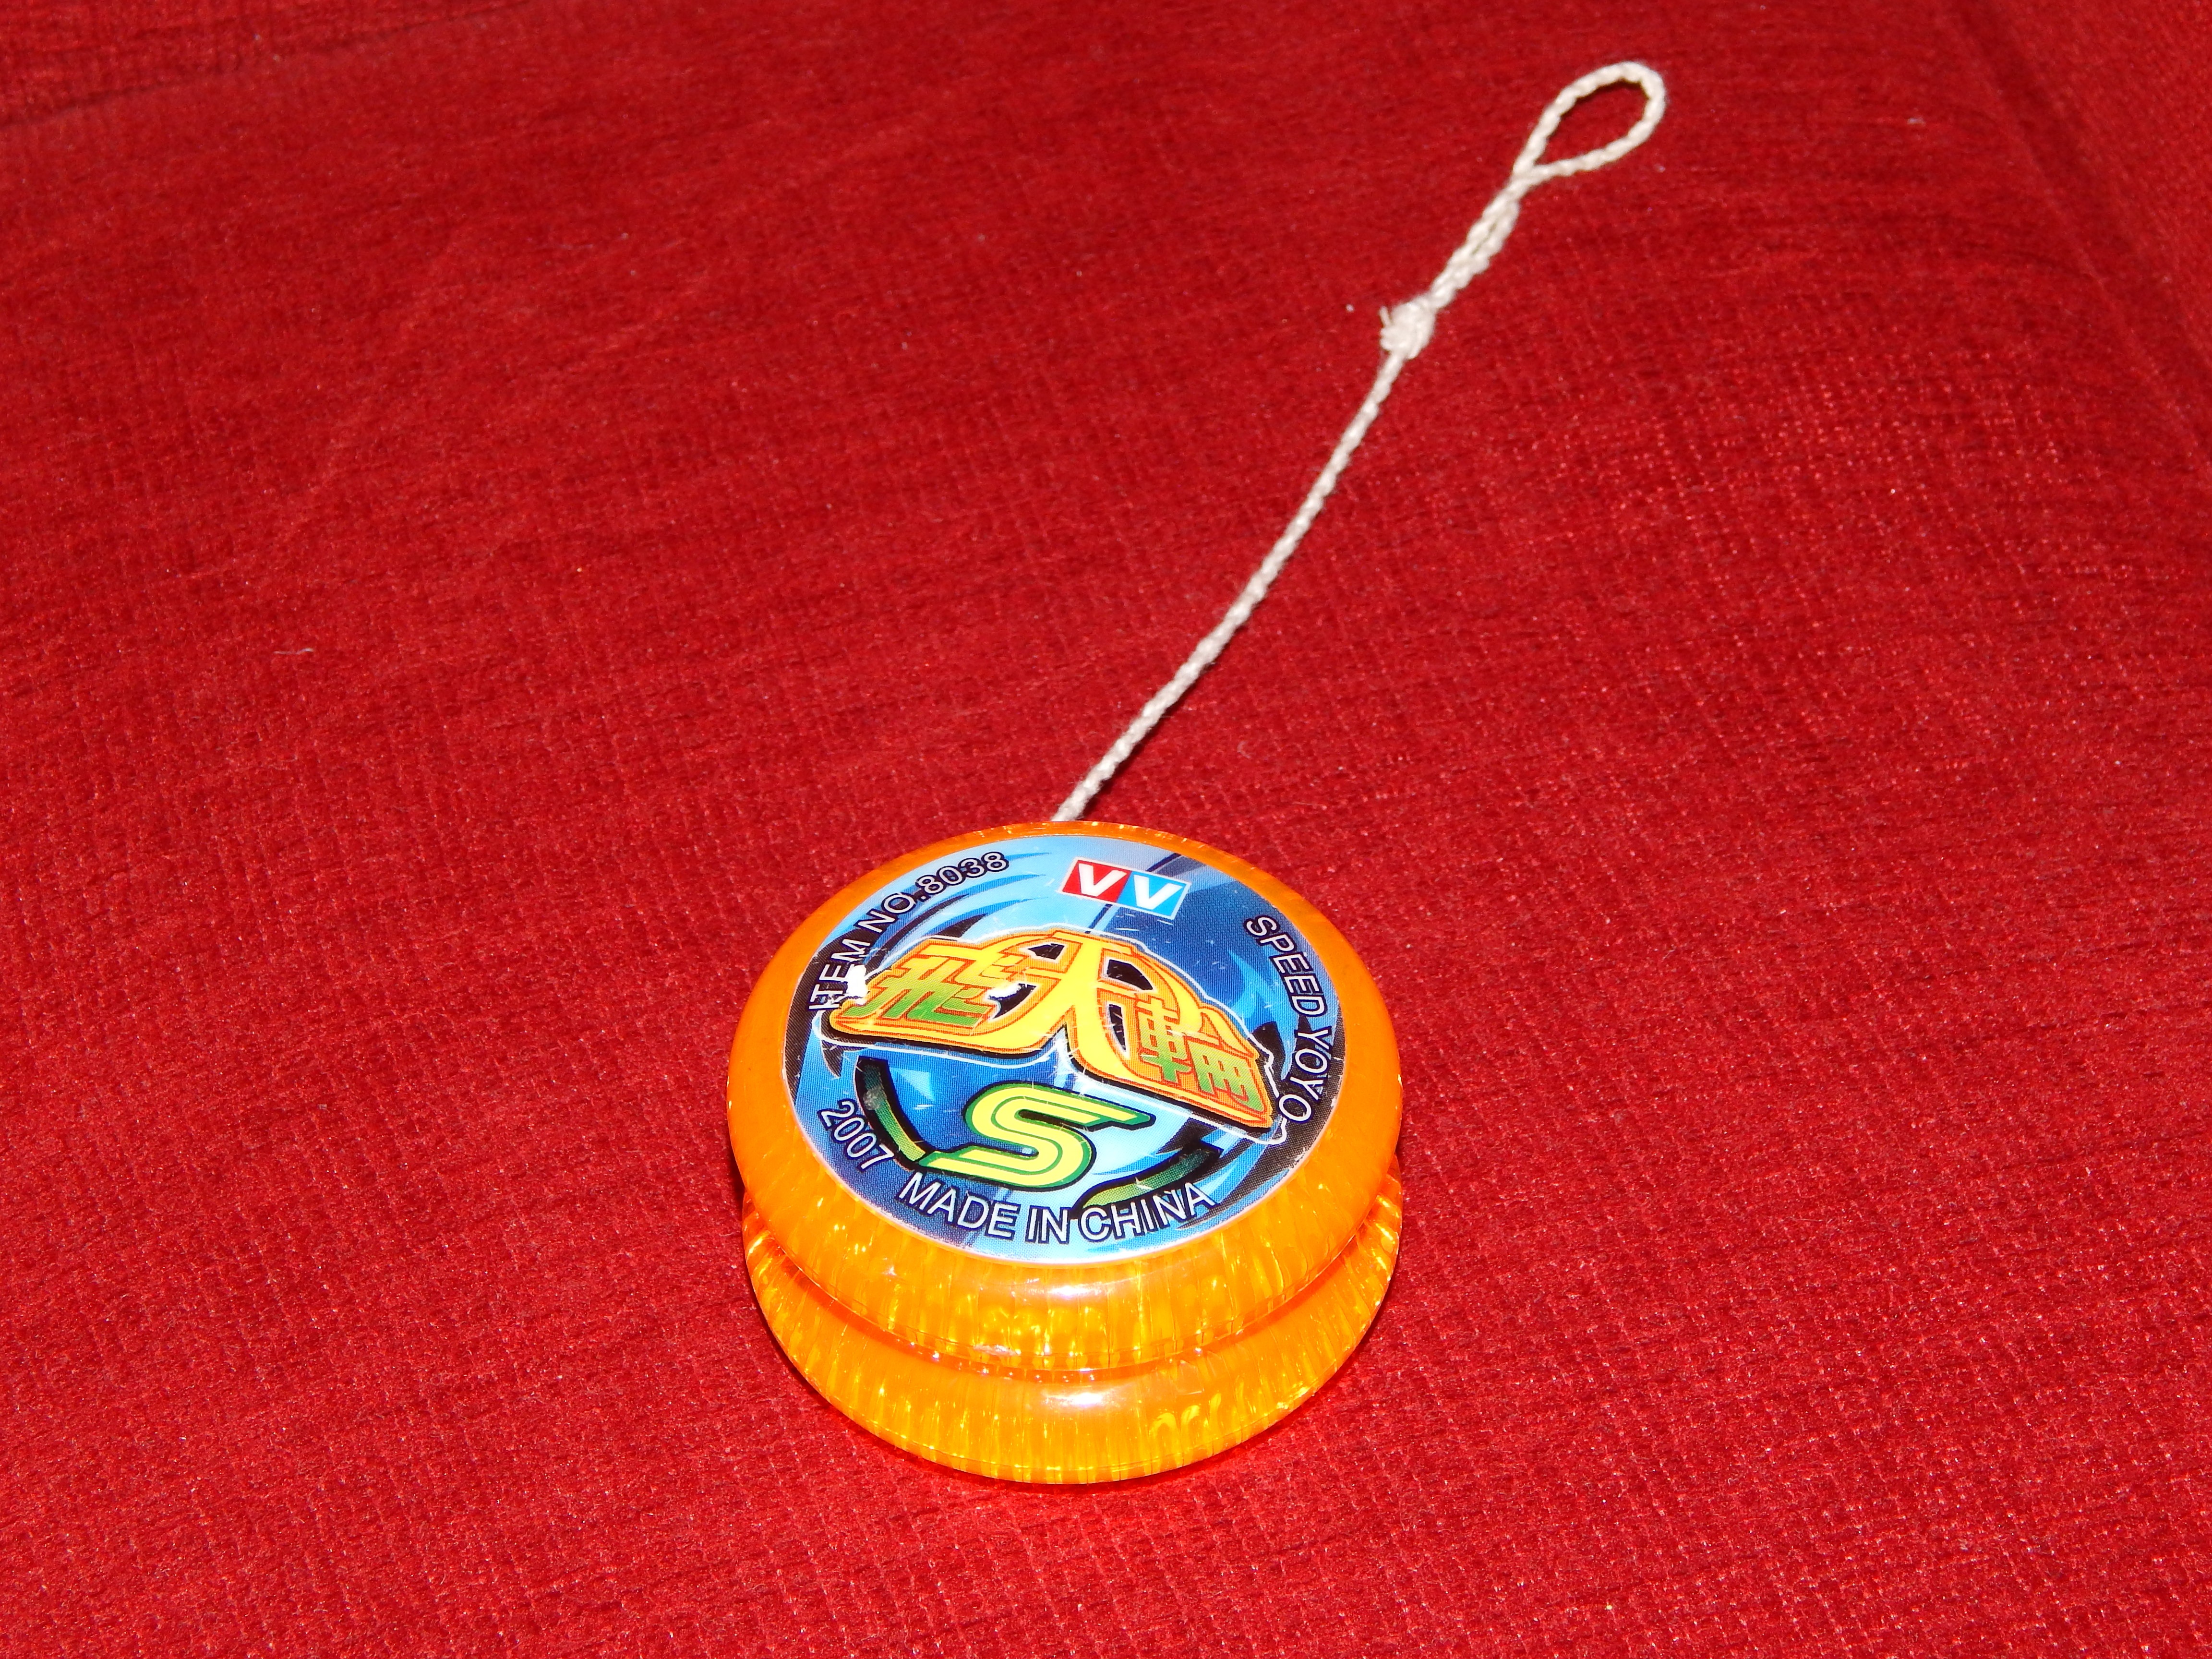
game, jewellery, fun, jojo, entertainment, pendant, fashion accessory